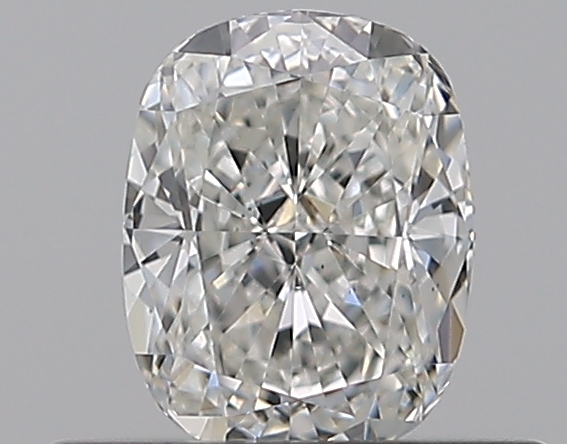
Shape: cushion
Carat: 0.5
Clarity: VS2
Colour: G
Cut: EX
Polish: EX
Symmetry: VG
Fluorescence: ST
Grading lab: GIA
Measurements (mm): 5.3 x 4.13 x 2.81